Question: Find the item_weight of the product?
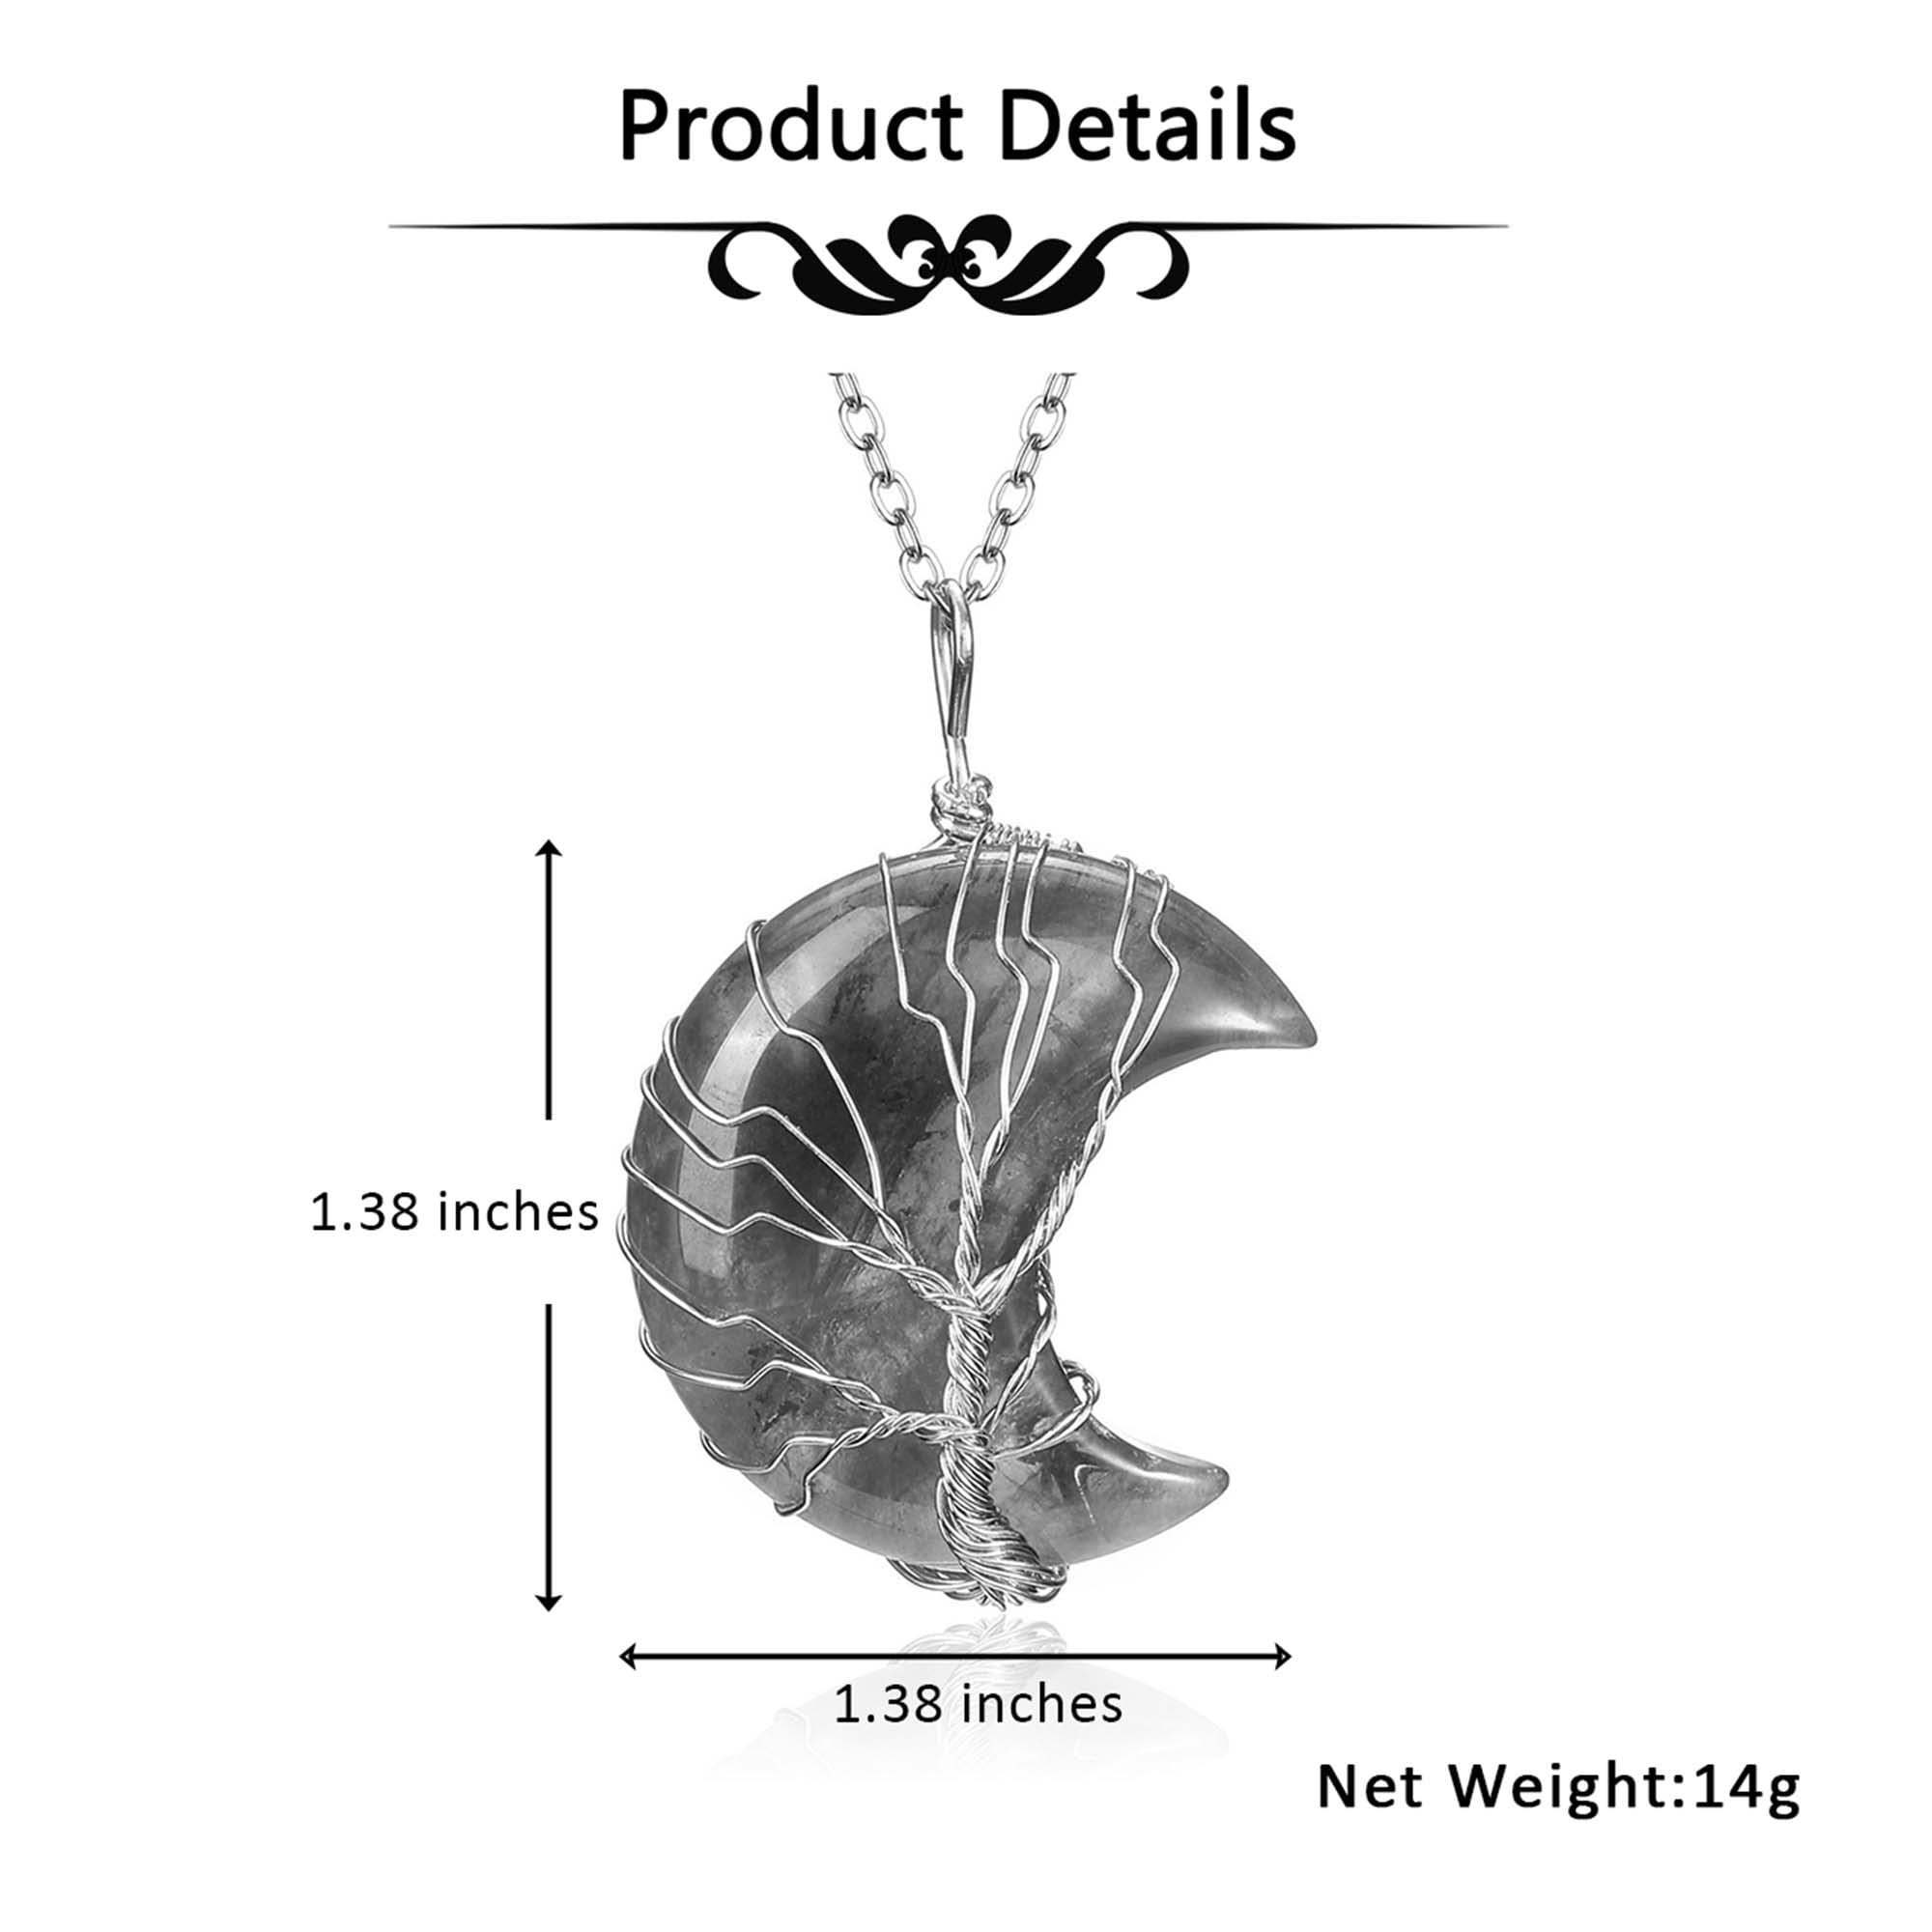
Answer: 14 gram